Philip Stanhope, 4th Earl of Chesterfield

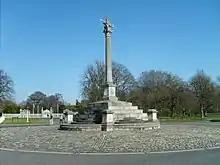
Chesterfield's "Phoenix Monument" (1746) in Phoenix Park, Dublin

Philip Dormer Stanhope, 4th Earl of Chesterfield (22 September 169424 March 1773) was a British politician, diplomat and writer.